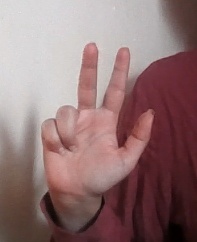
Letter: al